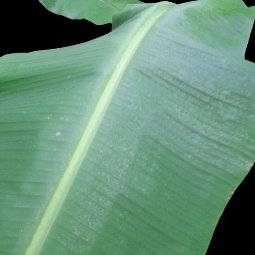
Label: Healthy